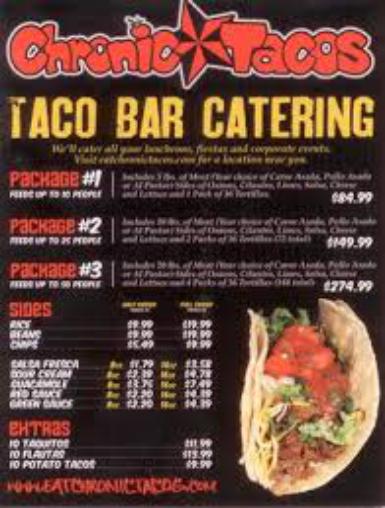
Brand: Chronic Tacos-2
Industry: Food